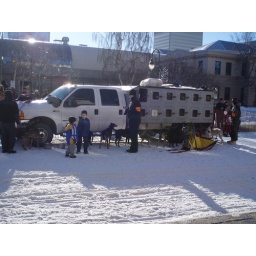
After the race the dogs got a nice drink and a trip back home in these fun trucks.